Foshan

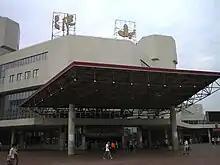
Foshan railway station

The first line of FMetro opened in 2010, and another two lines are completed in 2021 and 2022.